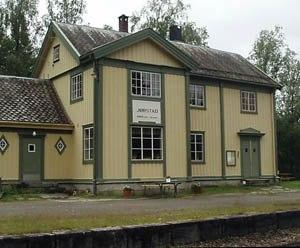
La gare de Jørstad est une gare ferroviaire norvégienne de la ligne du Nordland, située au hameau de Jørstad sur le territoire de la commune de Snåsa dans le comté et région de Trøndelag.